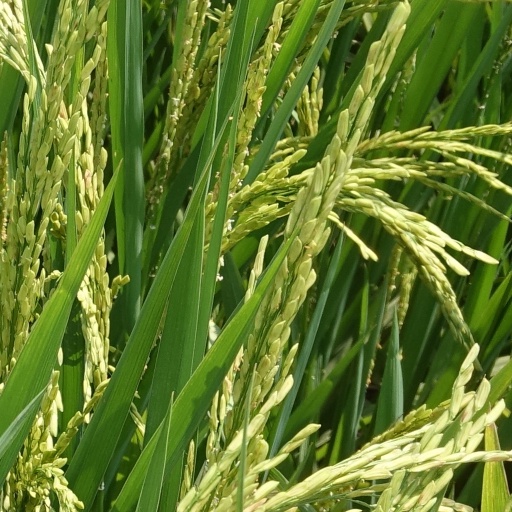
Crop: rice